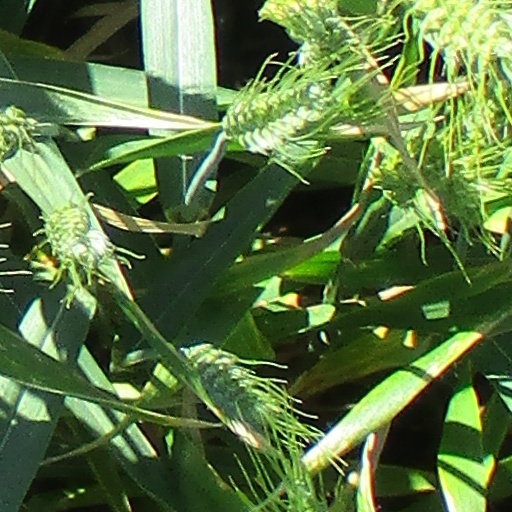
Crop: wheat